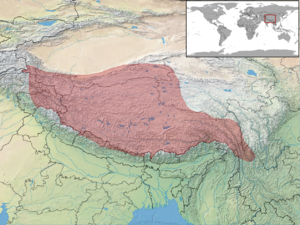
Phrynocephalus theobaldi est une espèce de sauriens de la famille des Agamidae.